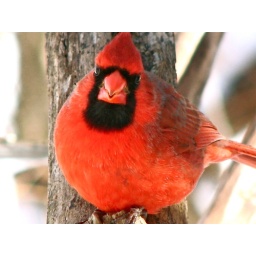
This male cardinal is sitting on his perch...happy as a lark...I mean a cardinal. Photo Taken in Missouri, USA. IMG_5274_cardinal